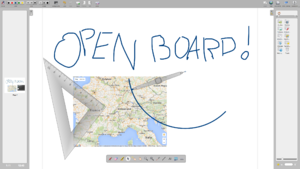
OpenBoard est un logiciel libre, gratuit et multiplateforme de tableau blanc interactif compatible avec n'importe quel projecteur et dispositif de pointage.